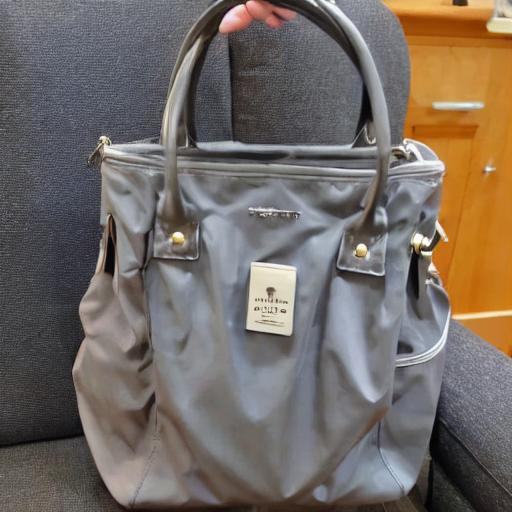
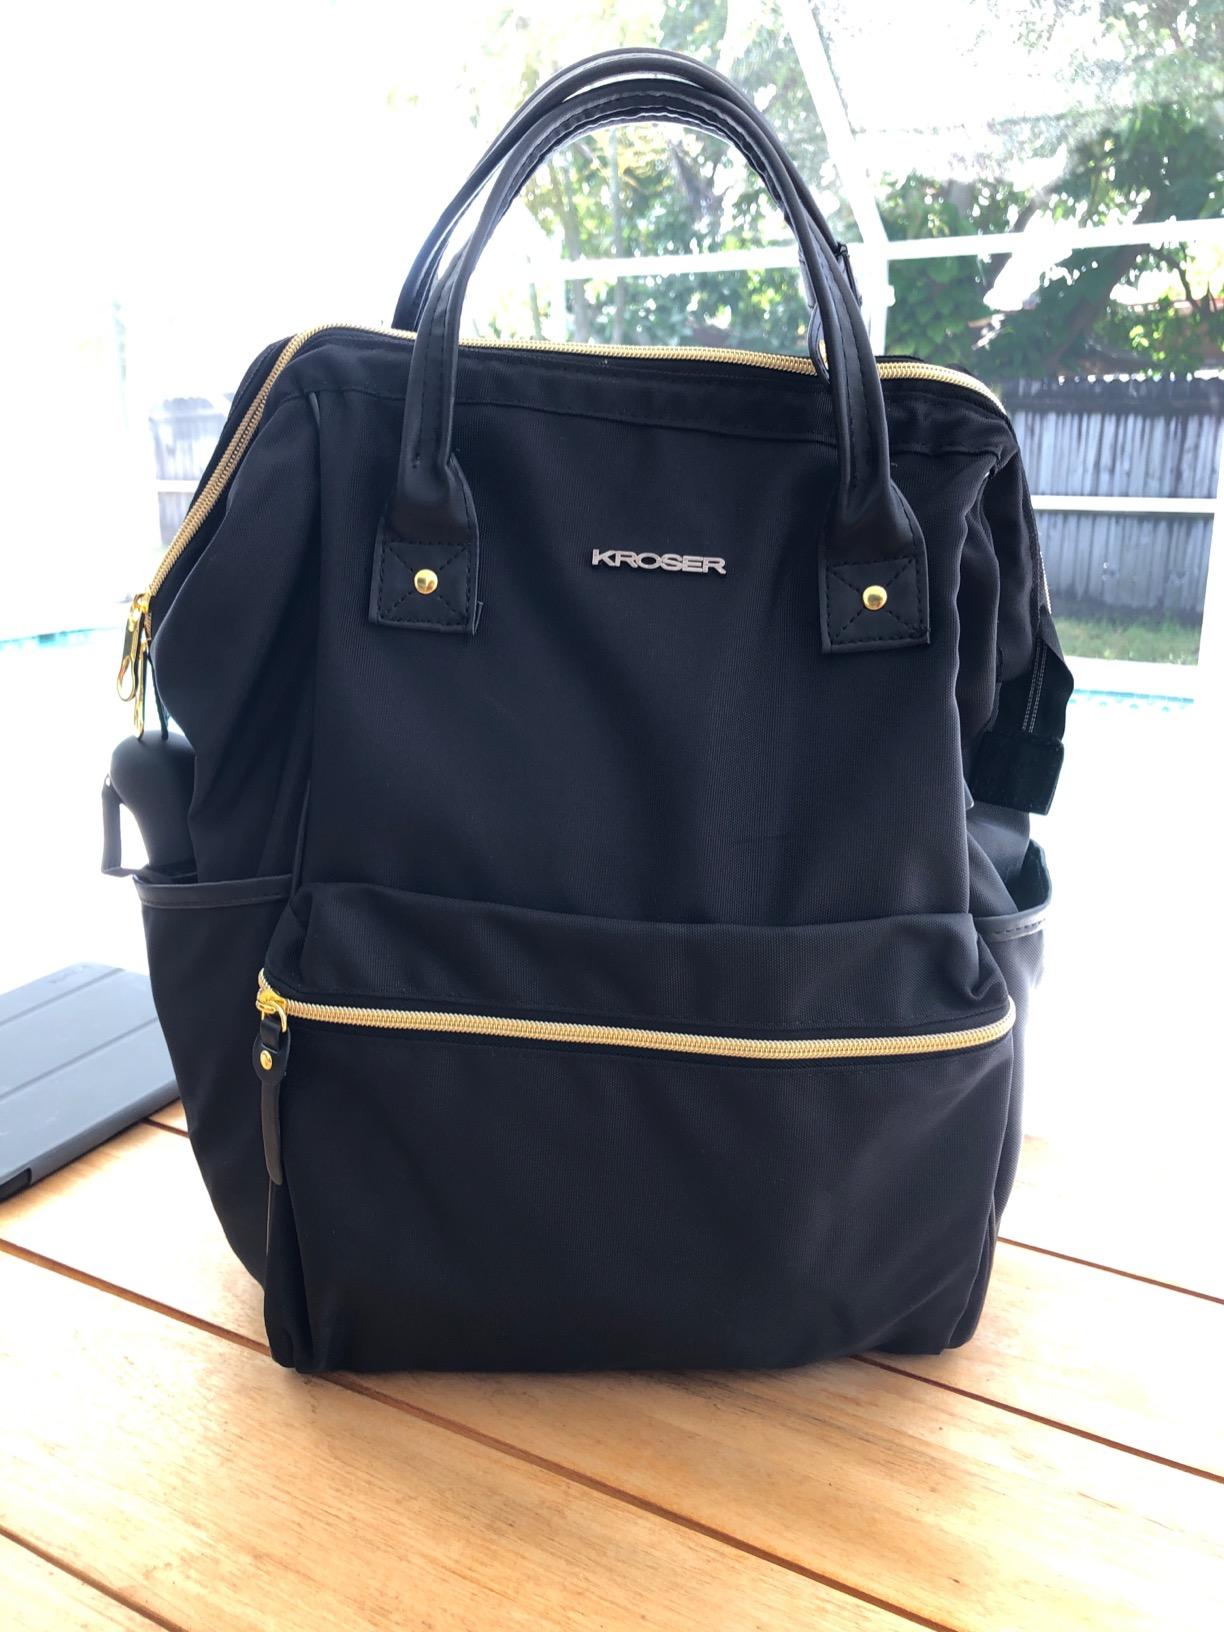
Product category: bag
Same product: no